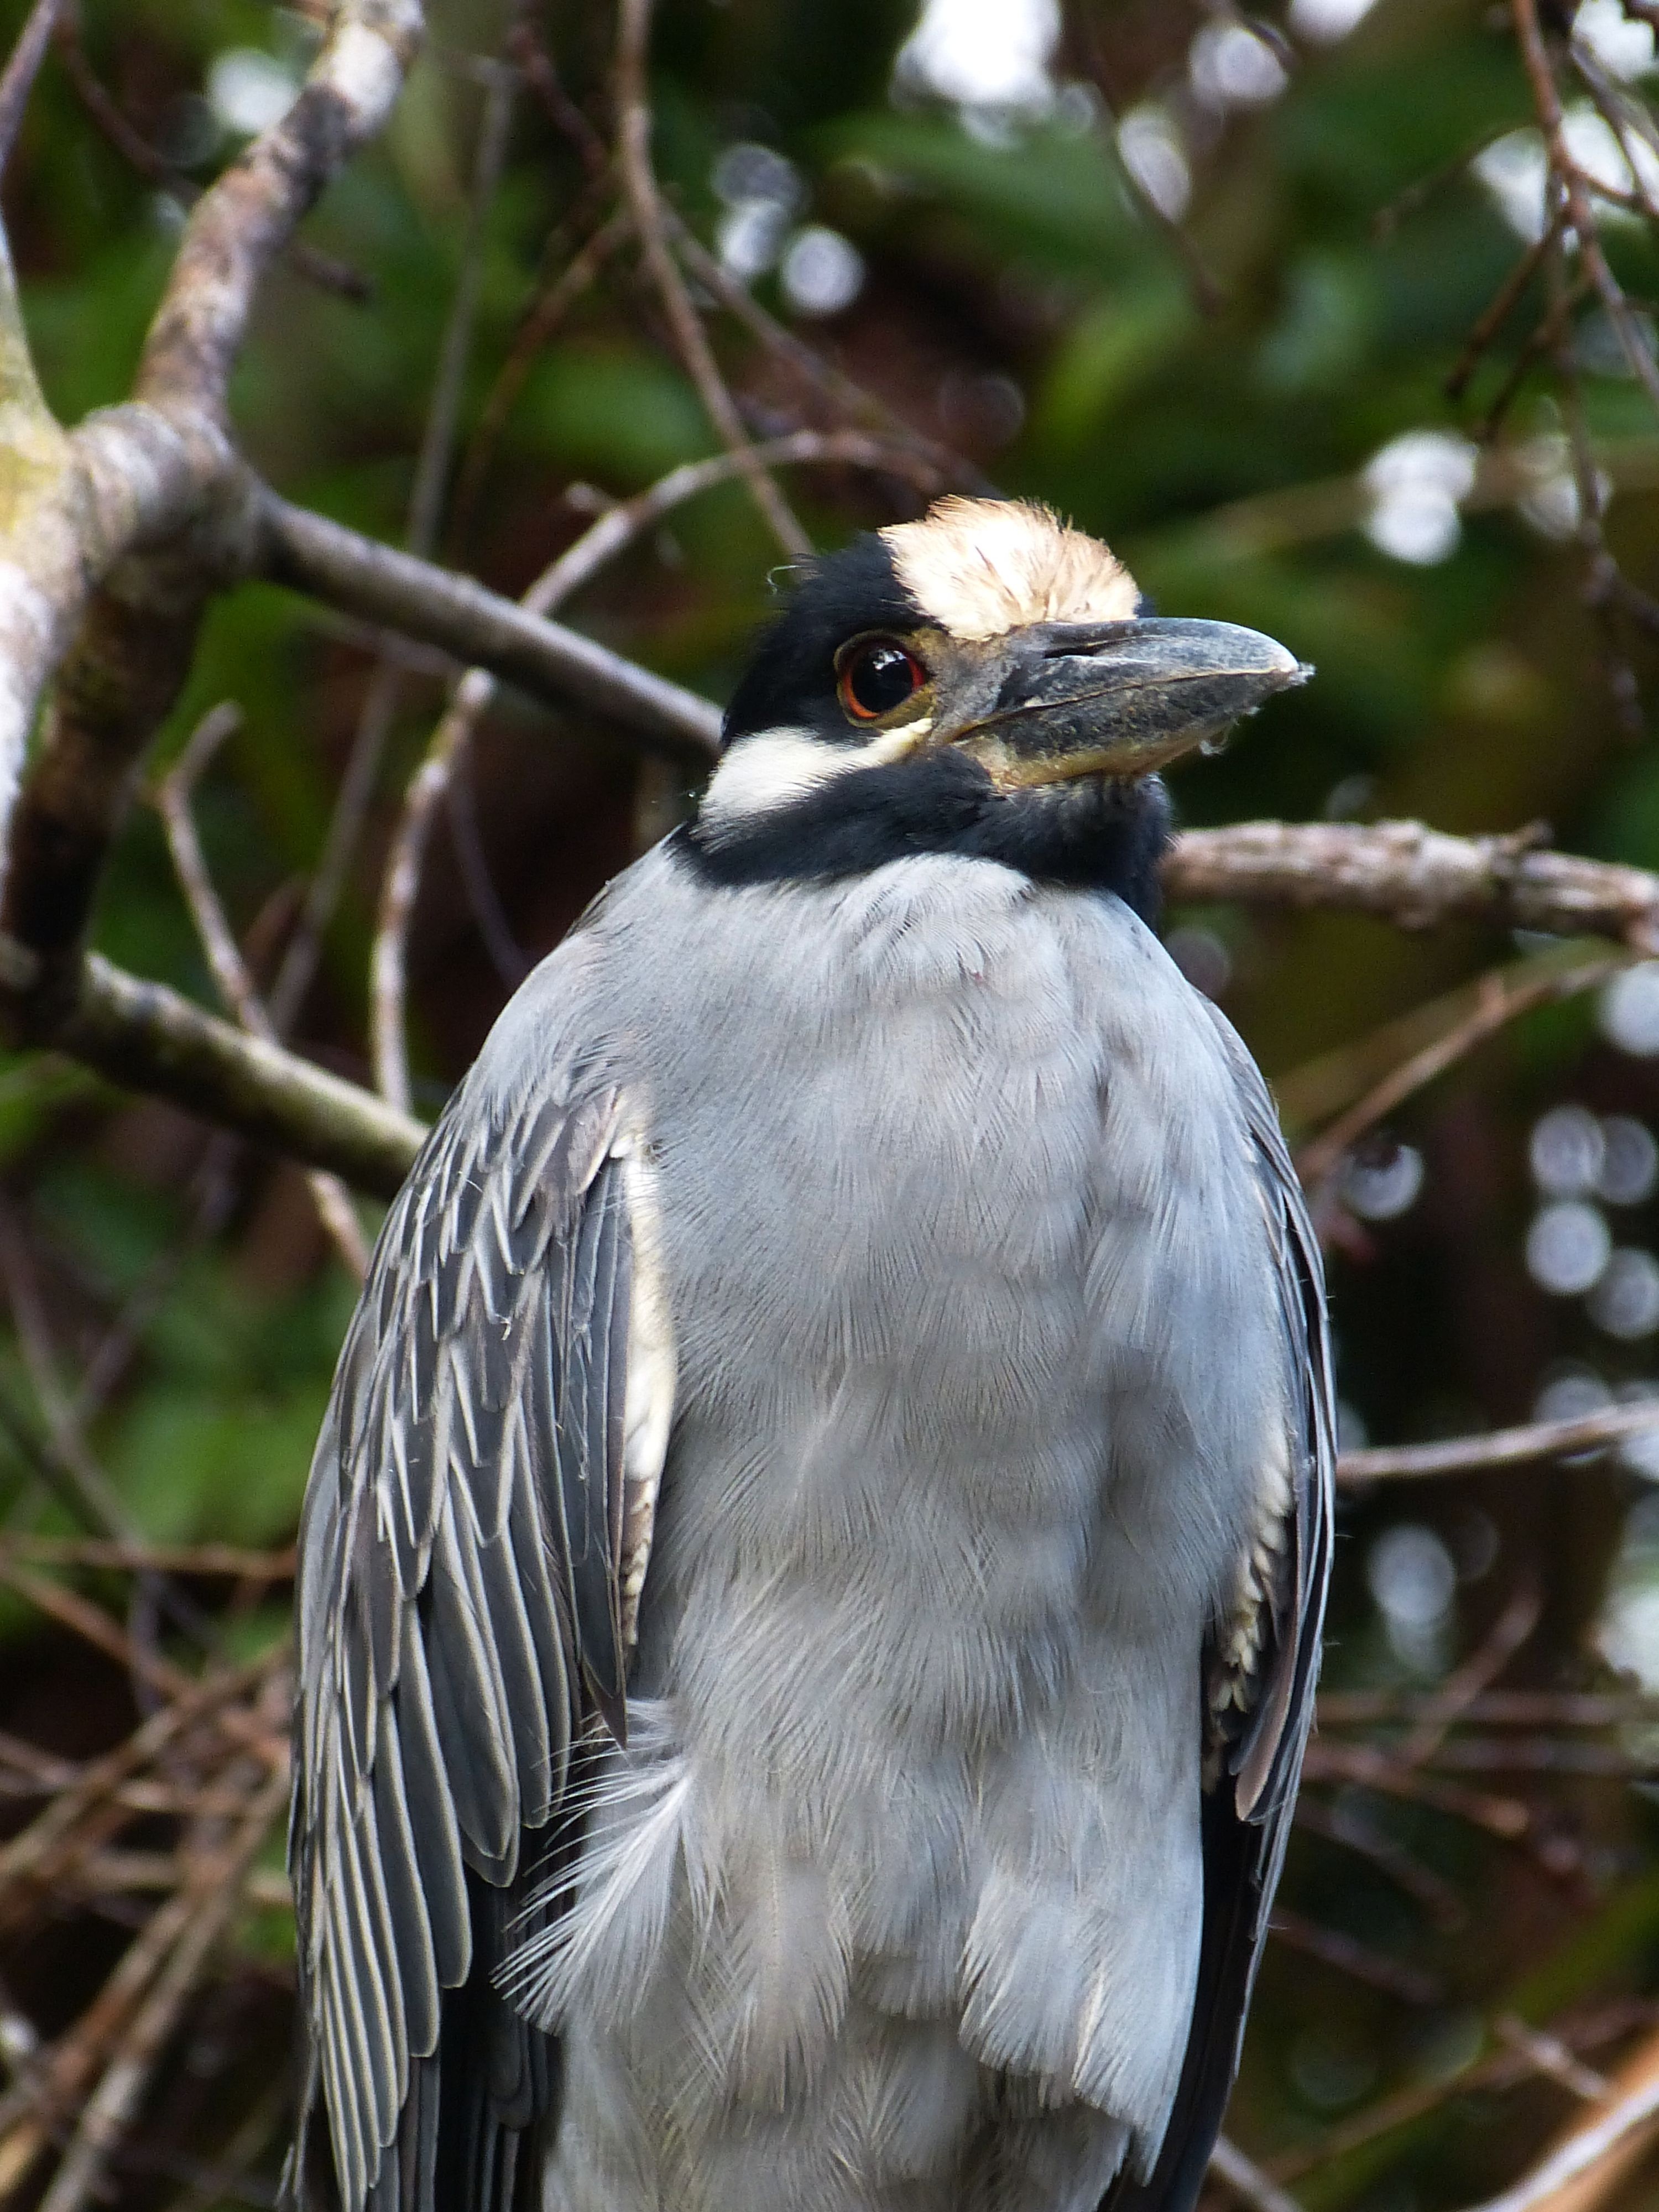
landscape, nature, branch, bird, wing, animal, wildlife, jungle, beak, tropical, fauna, plumage, close up, rainforest, vertebrate, south america, bill, heron, costa rica, central america, perching bird